Raid on Souda Bay

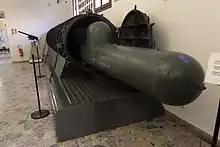

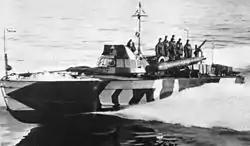

The first (MT) became known as (little boats) were built in late 1938, six MT being delivered in early 1939. An improved version (MTM) tested in November 1940, was long. Both types carried an explosive charge of in the bows at up to . The MTM was fitted with a seat back/life raft behind the pilot for him to float on after dropping off the MTM, while waiting to be rescued. Twelve MTs were built and about forty MTMs. Early in 1941, a smaller was built with a height of to fit inside the deck cylinders of submarines with the same explosive charge but they were never used in this manner.